John Augustus Sutter Jr.

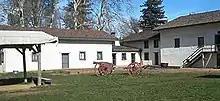
Sutter's Fort in Sacramento, California

The change of plans put a strain on the relationship between father and son. Sutter Jr. became ill and rarely left the family's residence, Hock Farm, on the Feather River. As Sutter Jr.'s illness continued, he grew tired of his responsibilities. He contemplated selling his land, but thought that it would be difficult to sell such a large property. Some businessmen from Sacramento City heard that Sutter Jr. was interested in selling his land. They worked together to buy the land from Sutter Jr., but not by the most honest means. The businessmen, including Sam Brannan, would not bring the contract to purchase the land to Sutter Jr. at Hock Farm, so he took a powerful medicine and met them in Sacramento City to sign the terms of the deal. After reading the contract Sutter Jr. did not like the terms, but the businessmen urged him to sign the contract, get out of California and go somewhere with a climate more suitable to his condition. He reluctantly signed the deal.